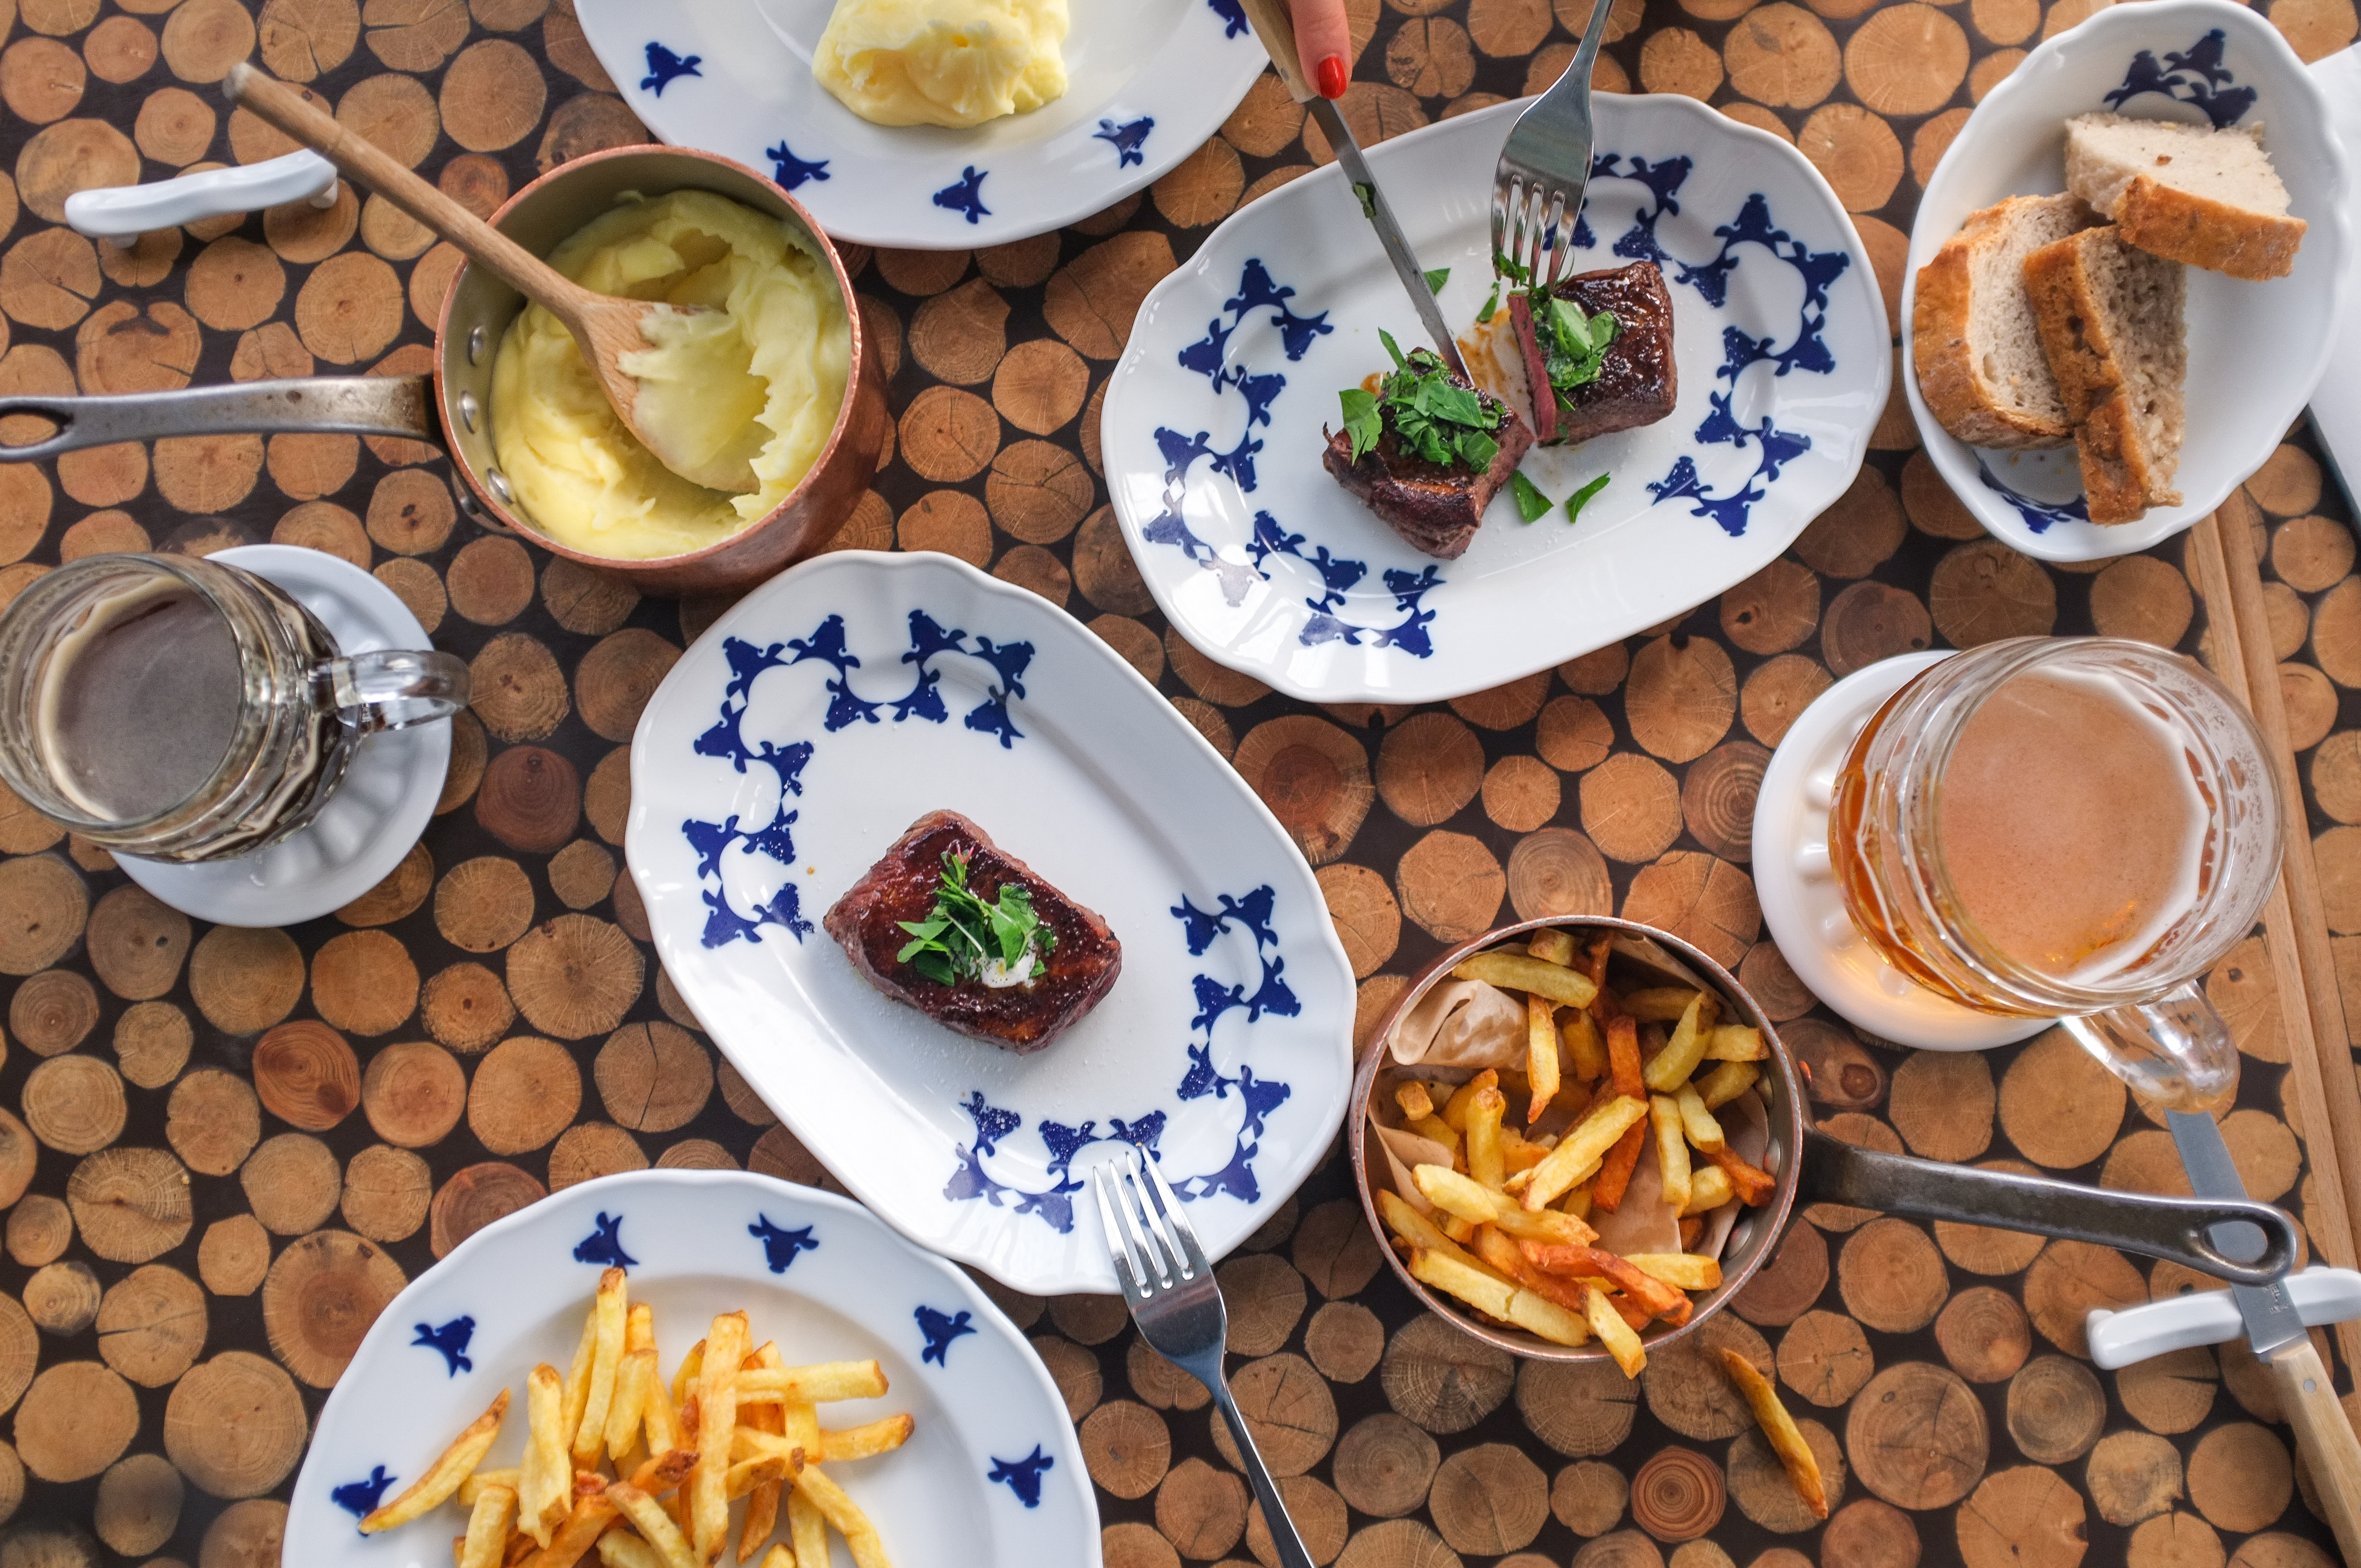
dish, food, cuisine, meal, brunch, ingredient, breakfast, supper, lunch, full breakfast, vegetarian food, comfort food, junk food, dishware, side dish, produce, dinner, serveware, platter, tableware, finger food, dinnerware set